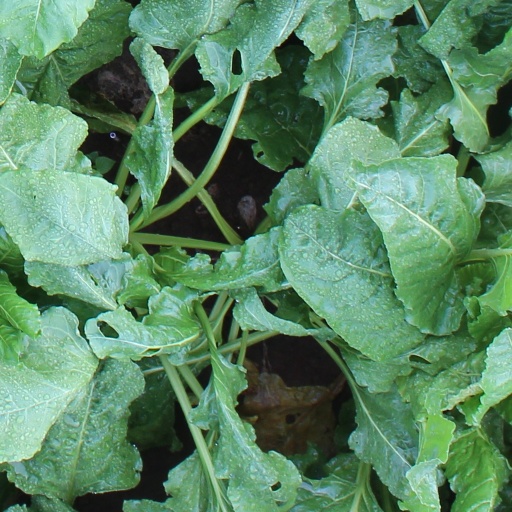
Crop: sugar beet